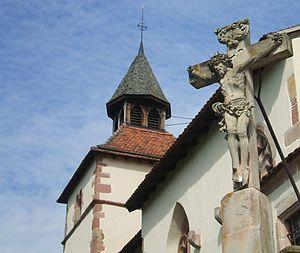
La chapelle Saint-Sébastien se situe à Dambach-la-Ville, dans le Bas-Rhin. Elle a été classée monument historique par arrêté du 24 mai 1921.